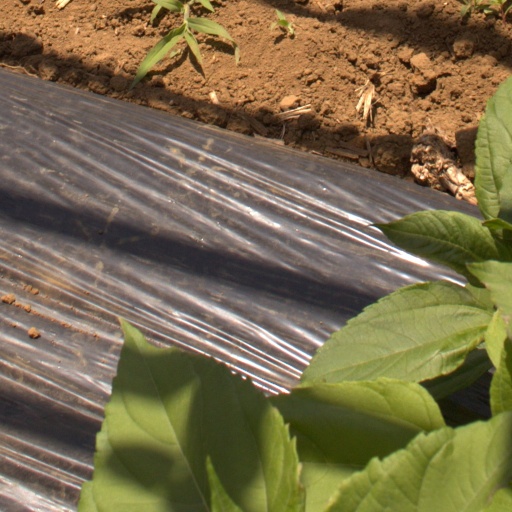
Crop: Jerusalem artichoke